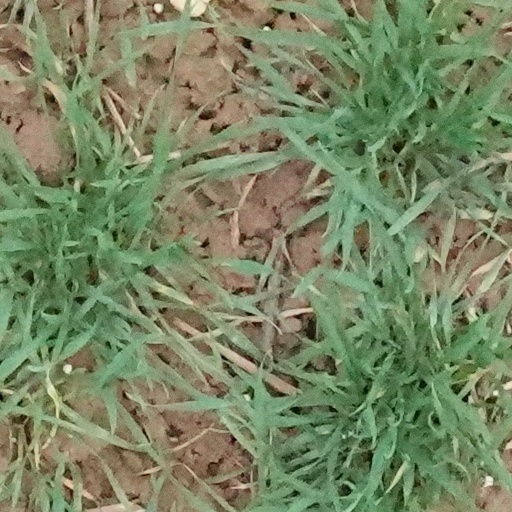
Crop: wheat